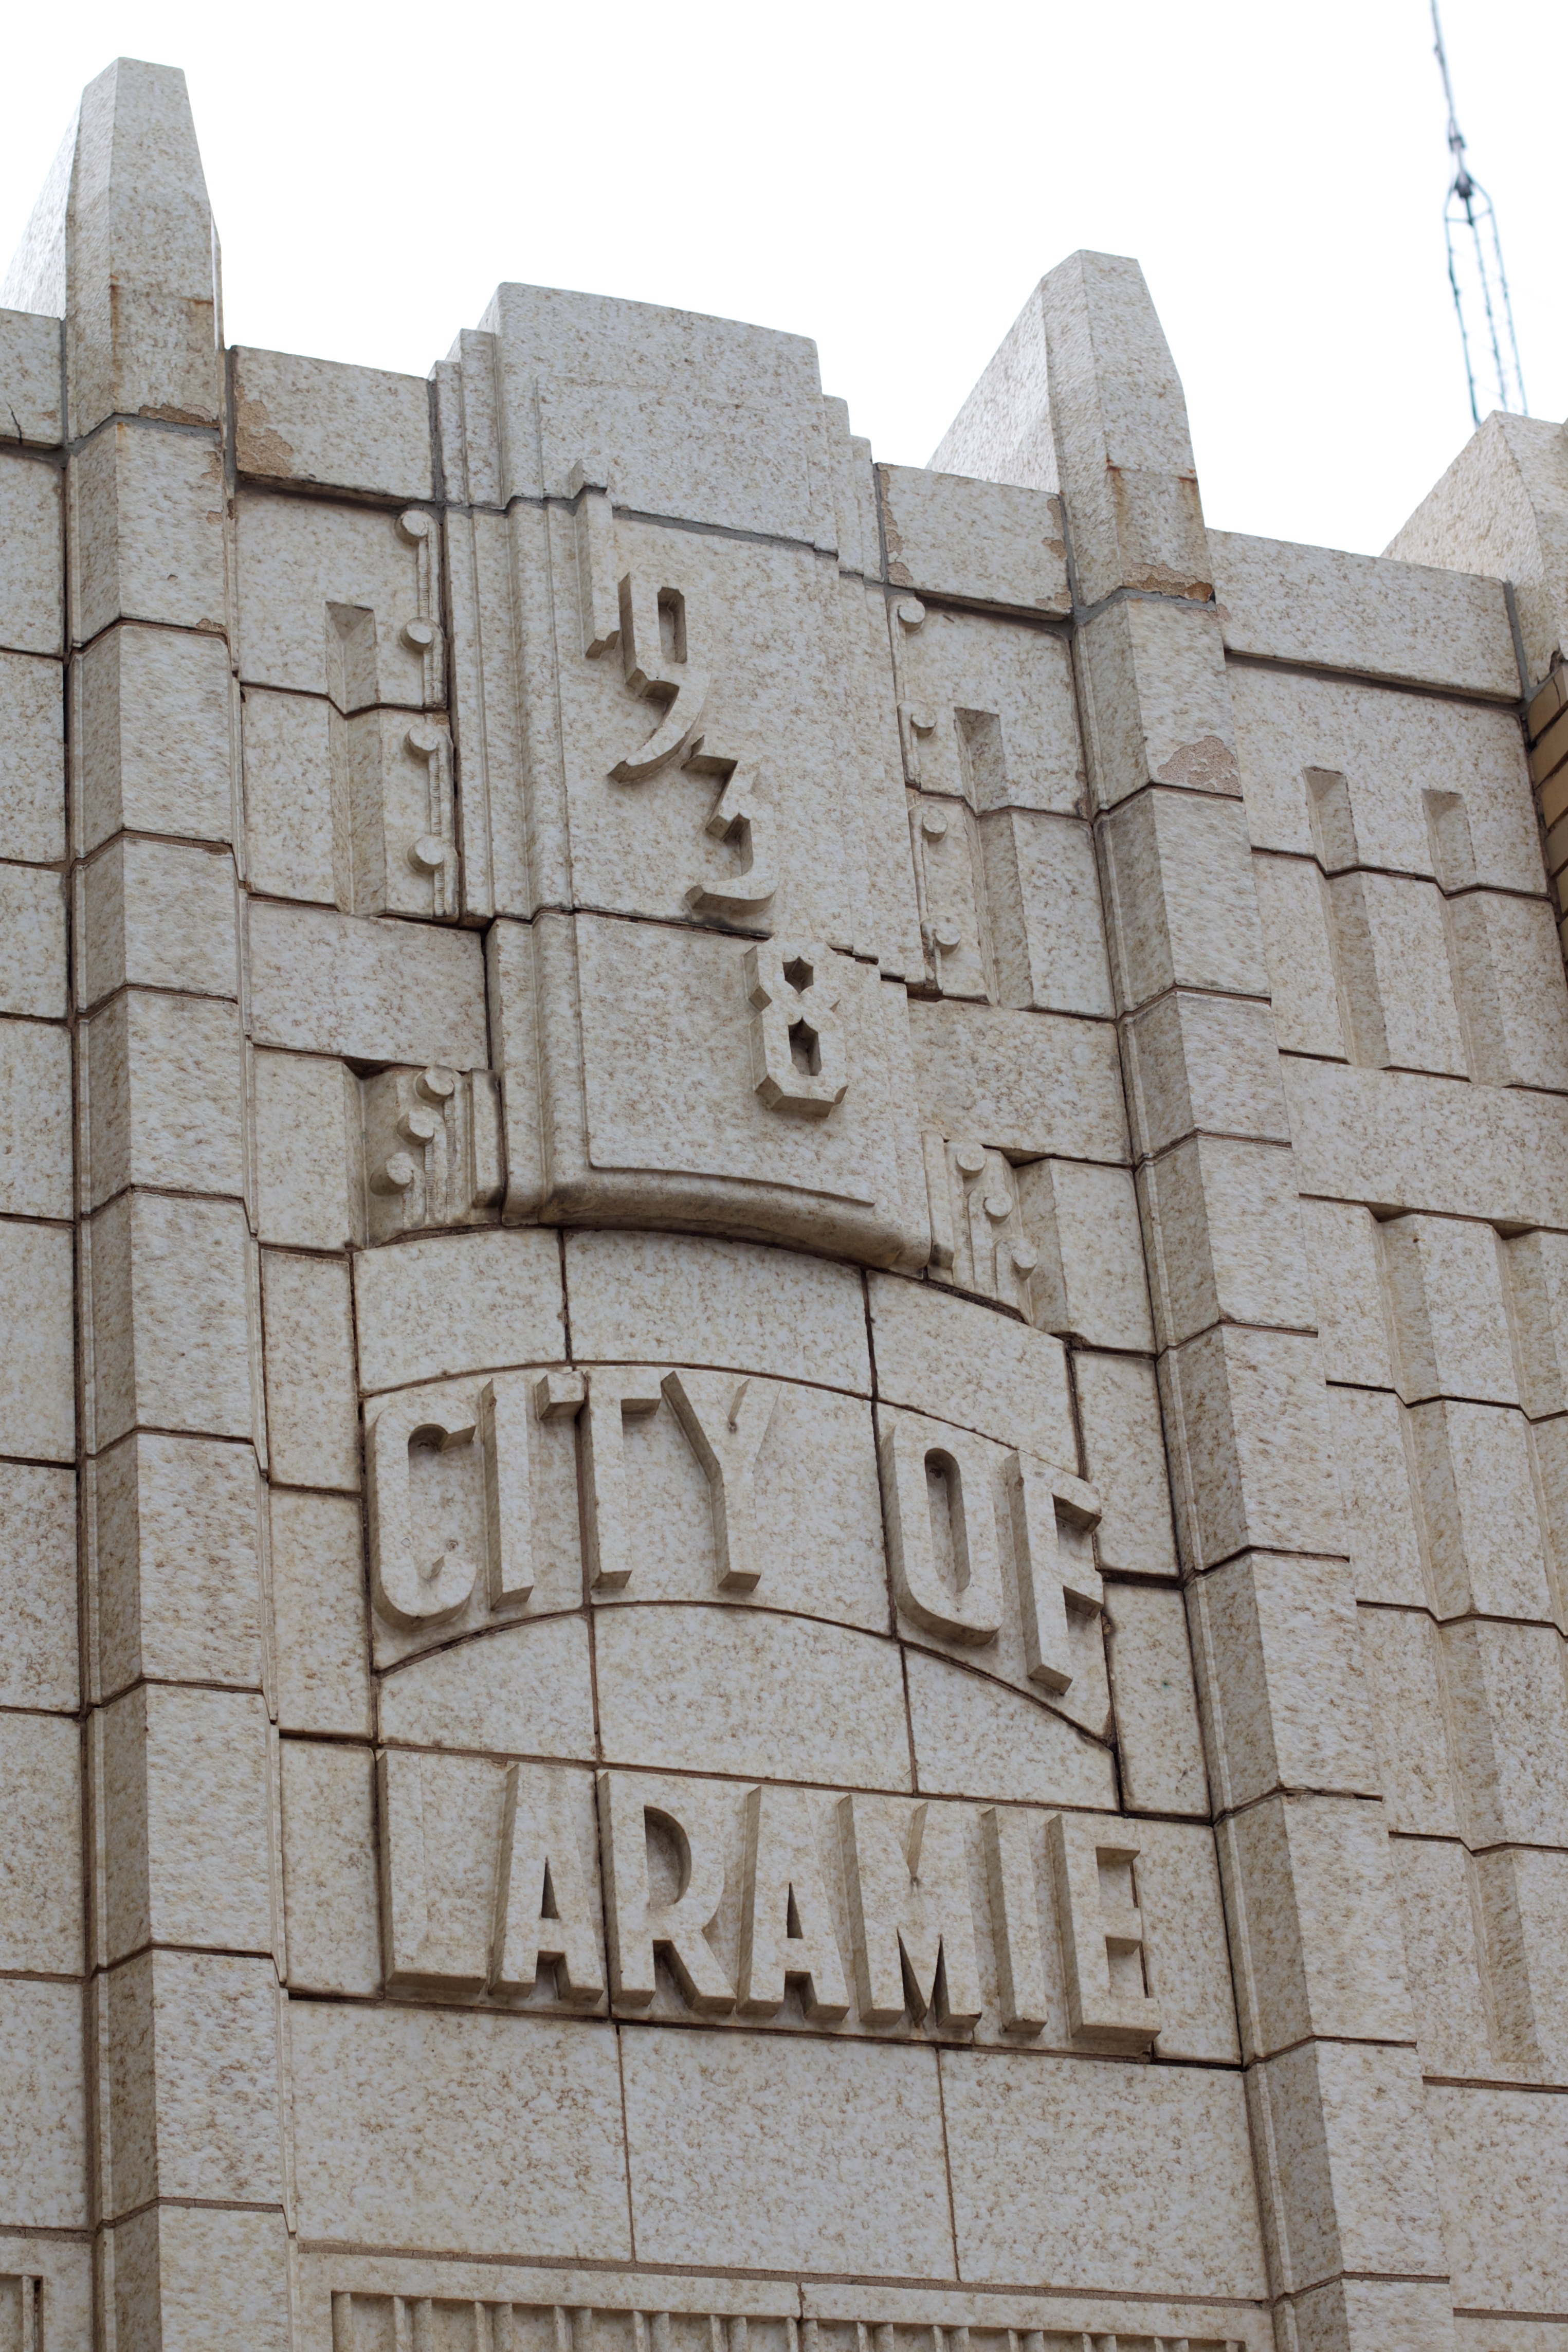
monument, facade, brickwork, odyssey, wyoming, laramie, archaeological site, stone carving, historic site, ancient history, egyptian temple